Home Guard (United Kingdom)

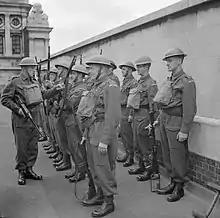
A Home Guard platoon in 1941. All are equipped with US supplied weapons: the volunteer at the end of the front rank with a Browning Automatic Rifle; the volunteer at the end of the rear rank with a Mark III* Lewis machine gun; accompanied by one volunteer carrying a 47-round ammunition magazine. Other volunteers visible have M1917 Enfield rifles, and the sergeant has a Thompson sub-machine gun

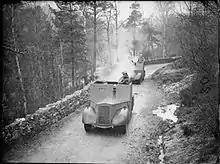
Standard Mk II Beaverette II light reconnaissance cars manned by members of the Home Guard in the Scottish Highlands, 14 February 1941.

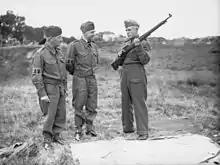
Two Local Defence Volunteers receiving instruction on either a Pattern 1914 or M1917 Enfield rifle. The two Volunteers are wearing the denim overalls over their ordinary clothes, one of them is wearing a collar and tie underneath. Note also the field service caps, the LDV armlets and civilian shoes worn without gaiters. The sergeant instructor is wearing standard battle dress.

For the first few weeks the LDV were poorly armed since the regular forces had priority for weapons and equipment. Since the government could not admit the severe shortage of basic armaments for the regular troops in 1940, the public remained deeply frustrated at the failure to issue rifles to the LDV. Rifles were a particular problem, as domestic production of new Lee-Enfield rifles had ceased after the First World War; and in the summer of 1940 there were no more than 1.5 million serviceable frontline military rifles available in total. Contracts had been placed in the UK, Canada and the United States to build new factories for an updated Lee-Enfield model (designated Rifle No. 4), but in 1940 they were still a long way from volume production. The LDV's original role had been envisaged by the army as largely observing and reporting enemy movements, but it swiftly changed to a more aggressive role. Nevertheless, it would have been expected to fight well-trained and equipped troops despite having only negligible training and only weapons such as home-made bombs and shotguns (a solid ammunition for shotguns was developed for that purpose), personal sidearms and firearms that belonged in museums. Patrols were carried out on foot, by bicycle, even on horseback and often without uniforms, although all volunteers wore an armband printed with the letters "LDV". There were also river patrols using the private craft of members.